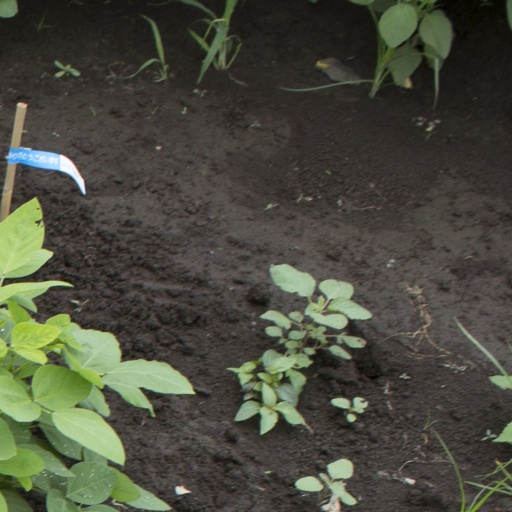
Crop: soybean